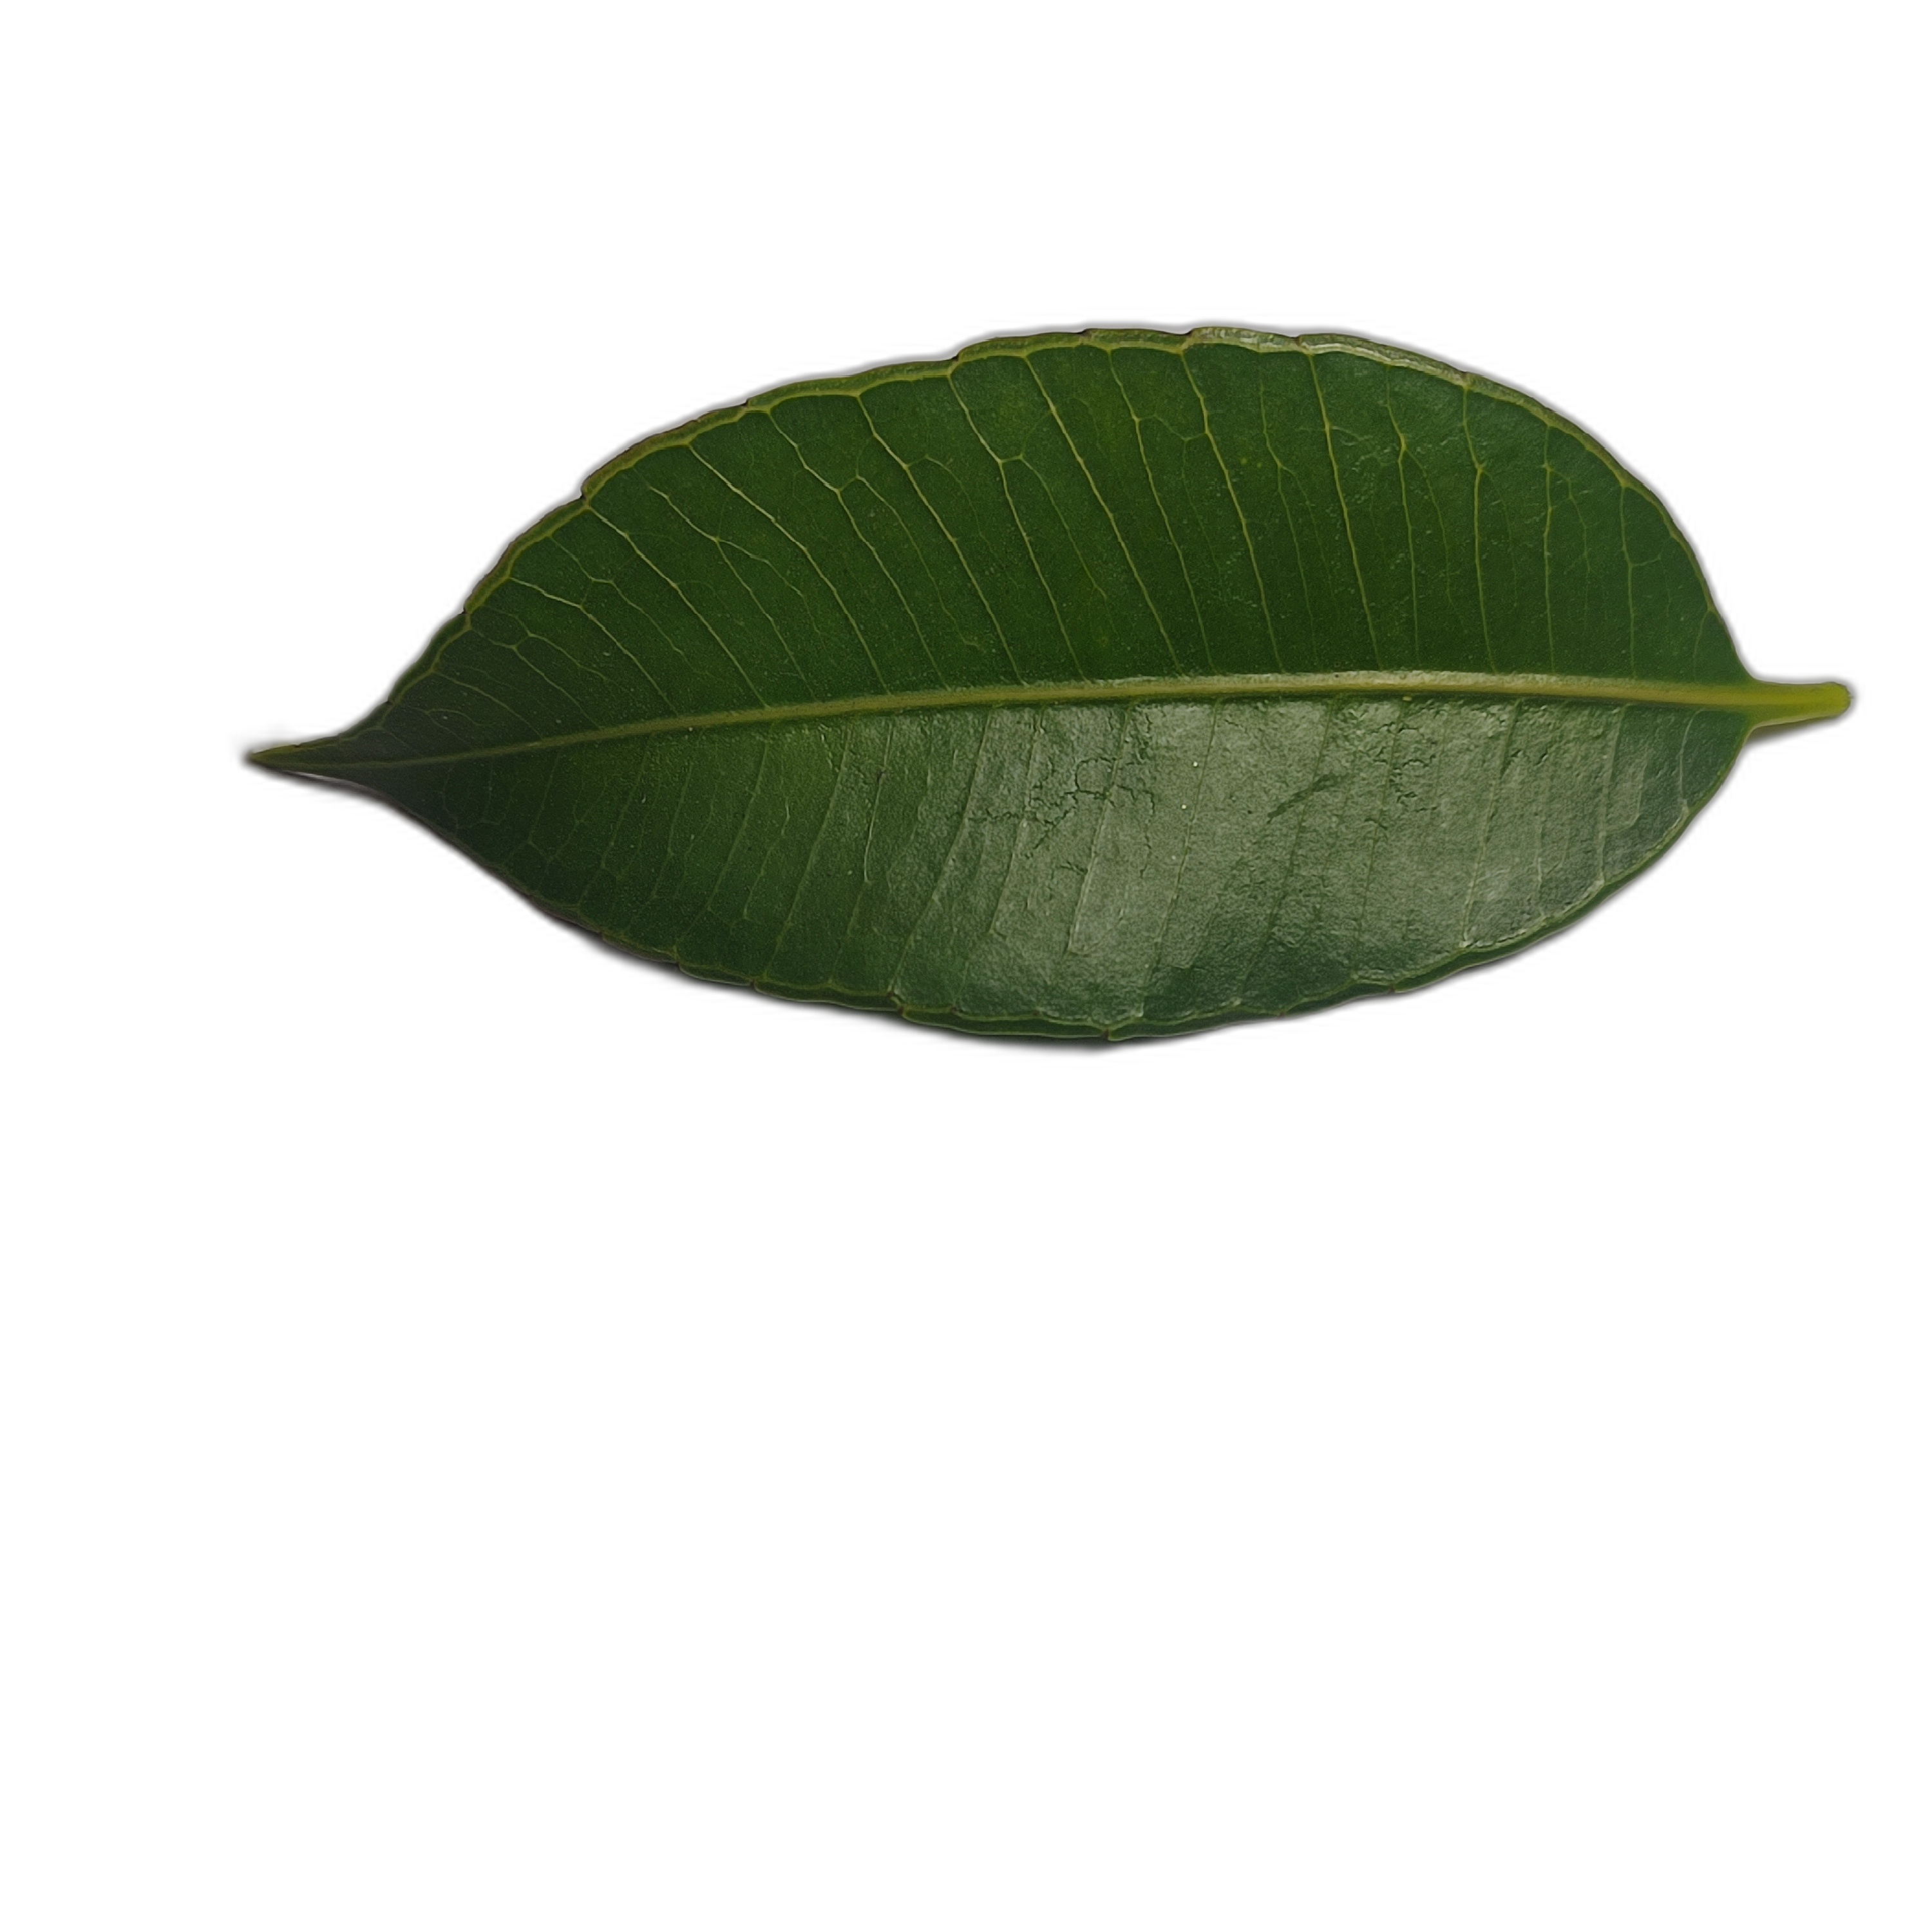
Label: healthy